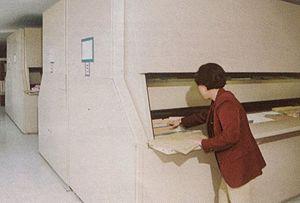
Conservation des hypothèques- Bacs rotatifs informatisés
La conservation des hypothèques, parfois désigné sous le vocable « bureau des hypothèques », était une institution française administrative et fiscale de la Direction générale des Finances publiques. Il en existait 354 en France.